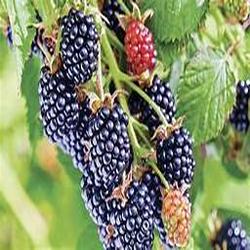
Label: Blackberry